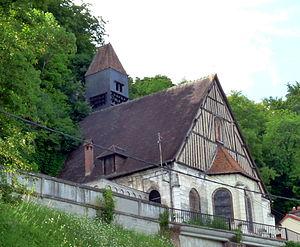
Église Saint-Georges d'Orival.
Cet article recense les monuments historiques de l'arrondissement de Rouen, dans le département de la Seine-Maritime, en France.
Orival est une commune française située dans le département de la Seine-Maritime en région Normandie.